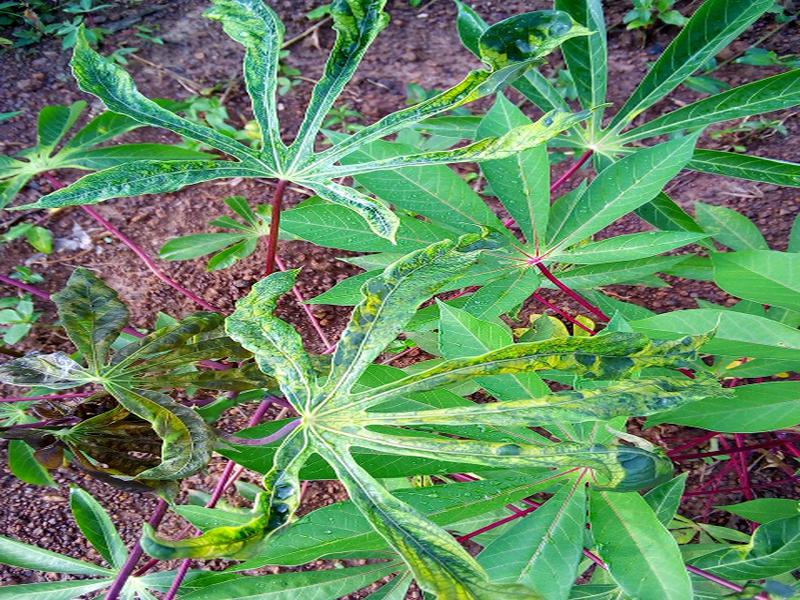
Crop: cassava
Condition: mosaic_disease